Winona, Minnesota

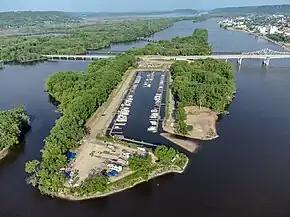
Latsch Island

Just northeast of the city, connected to Winona via a number of bridges, is Latsch Island. Officially part of the city since 1998, Latsch Island has been home to a unique community of houseboat ("Boathouse") residents for several decades.